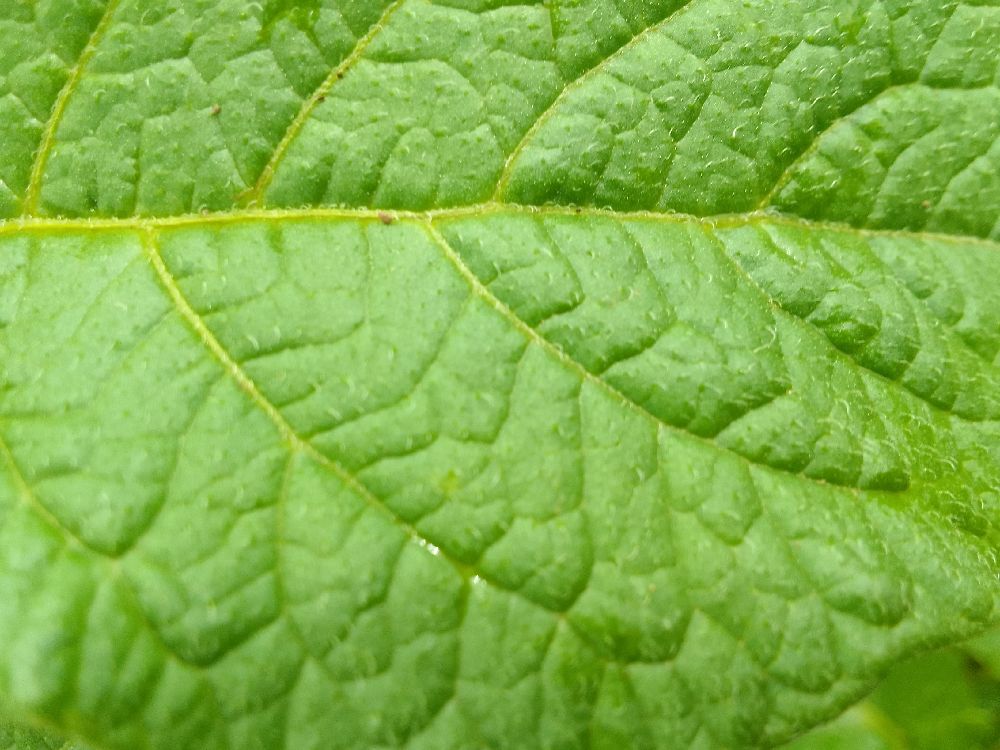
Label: Healthy